Scott McClellan

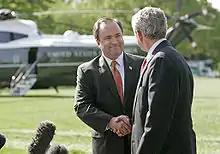
McClellan with President Bush as he announced his resignation as White House Press Secretary.

McClellan graduated from Austin High School in 1986. He was a top-ranked tennis player there and served as student council president. He later graduated from The University of Texas at Austin, where he was president of Sigma Phi Epsilon and a member of the tennis team in his early college years, with a B.A. in 1991. He served as campaign manager for three of his mother's successful campaigns for statewide office. In addition, he worked on political grassroots efforts and was the Chief of Staff to a Texas State Senator.